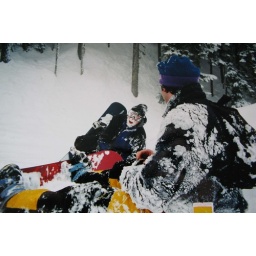
Big Paul takes a face plant in Whistler Powder